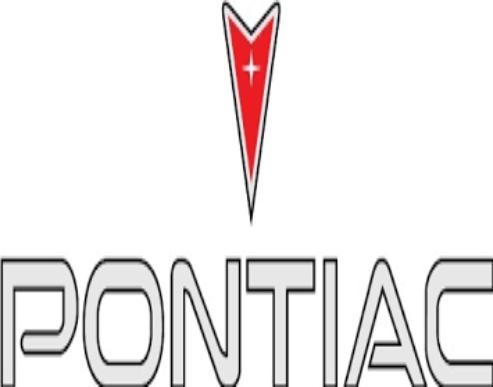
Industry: Transportation